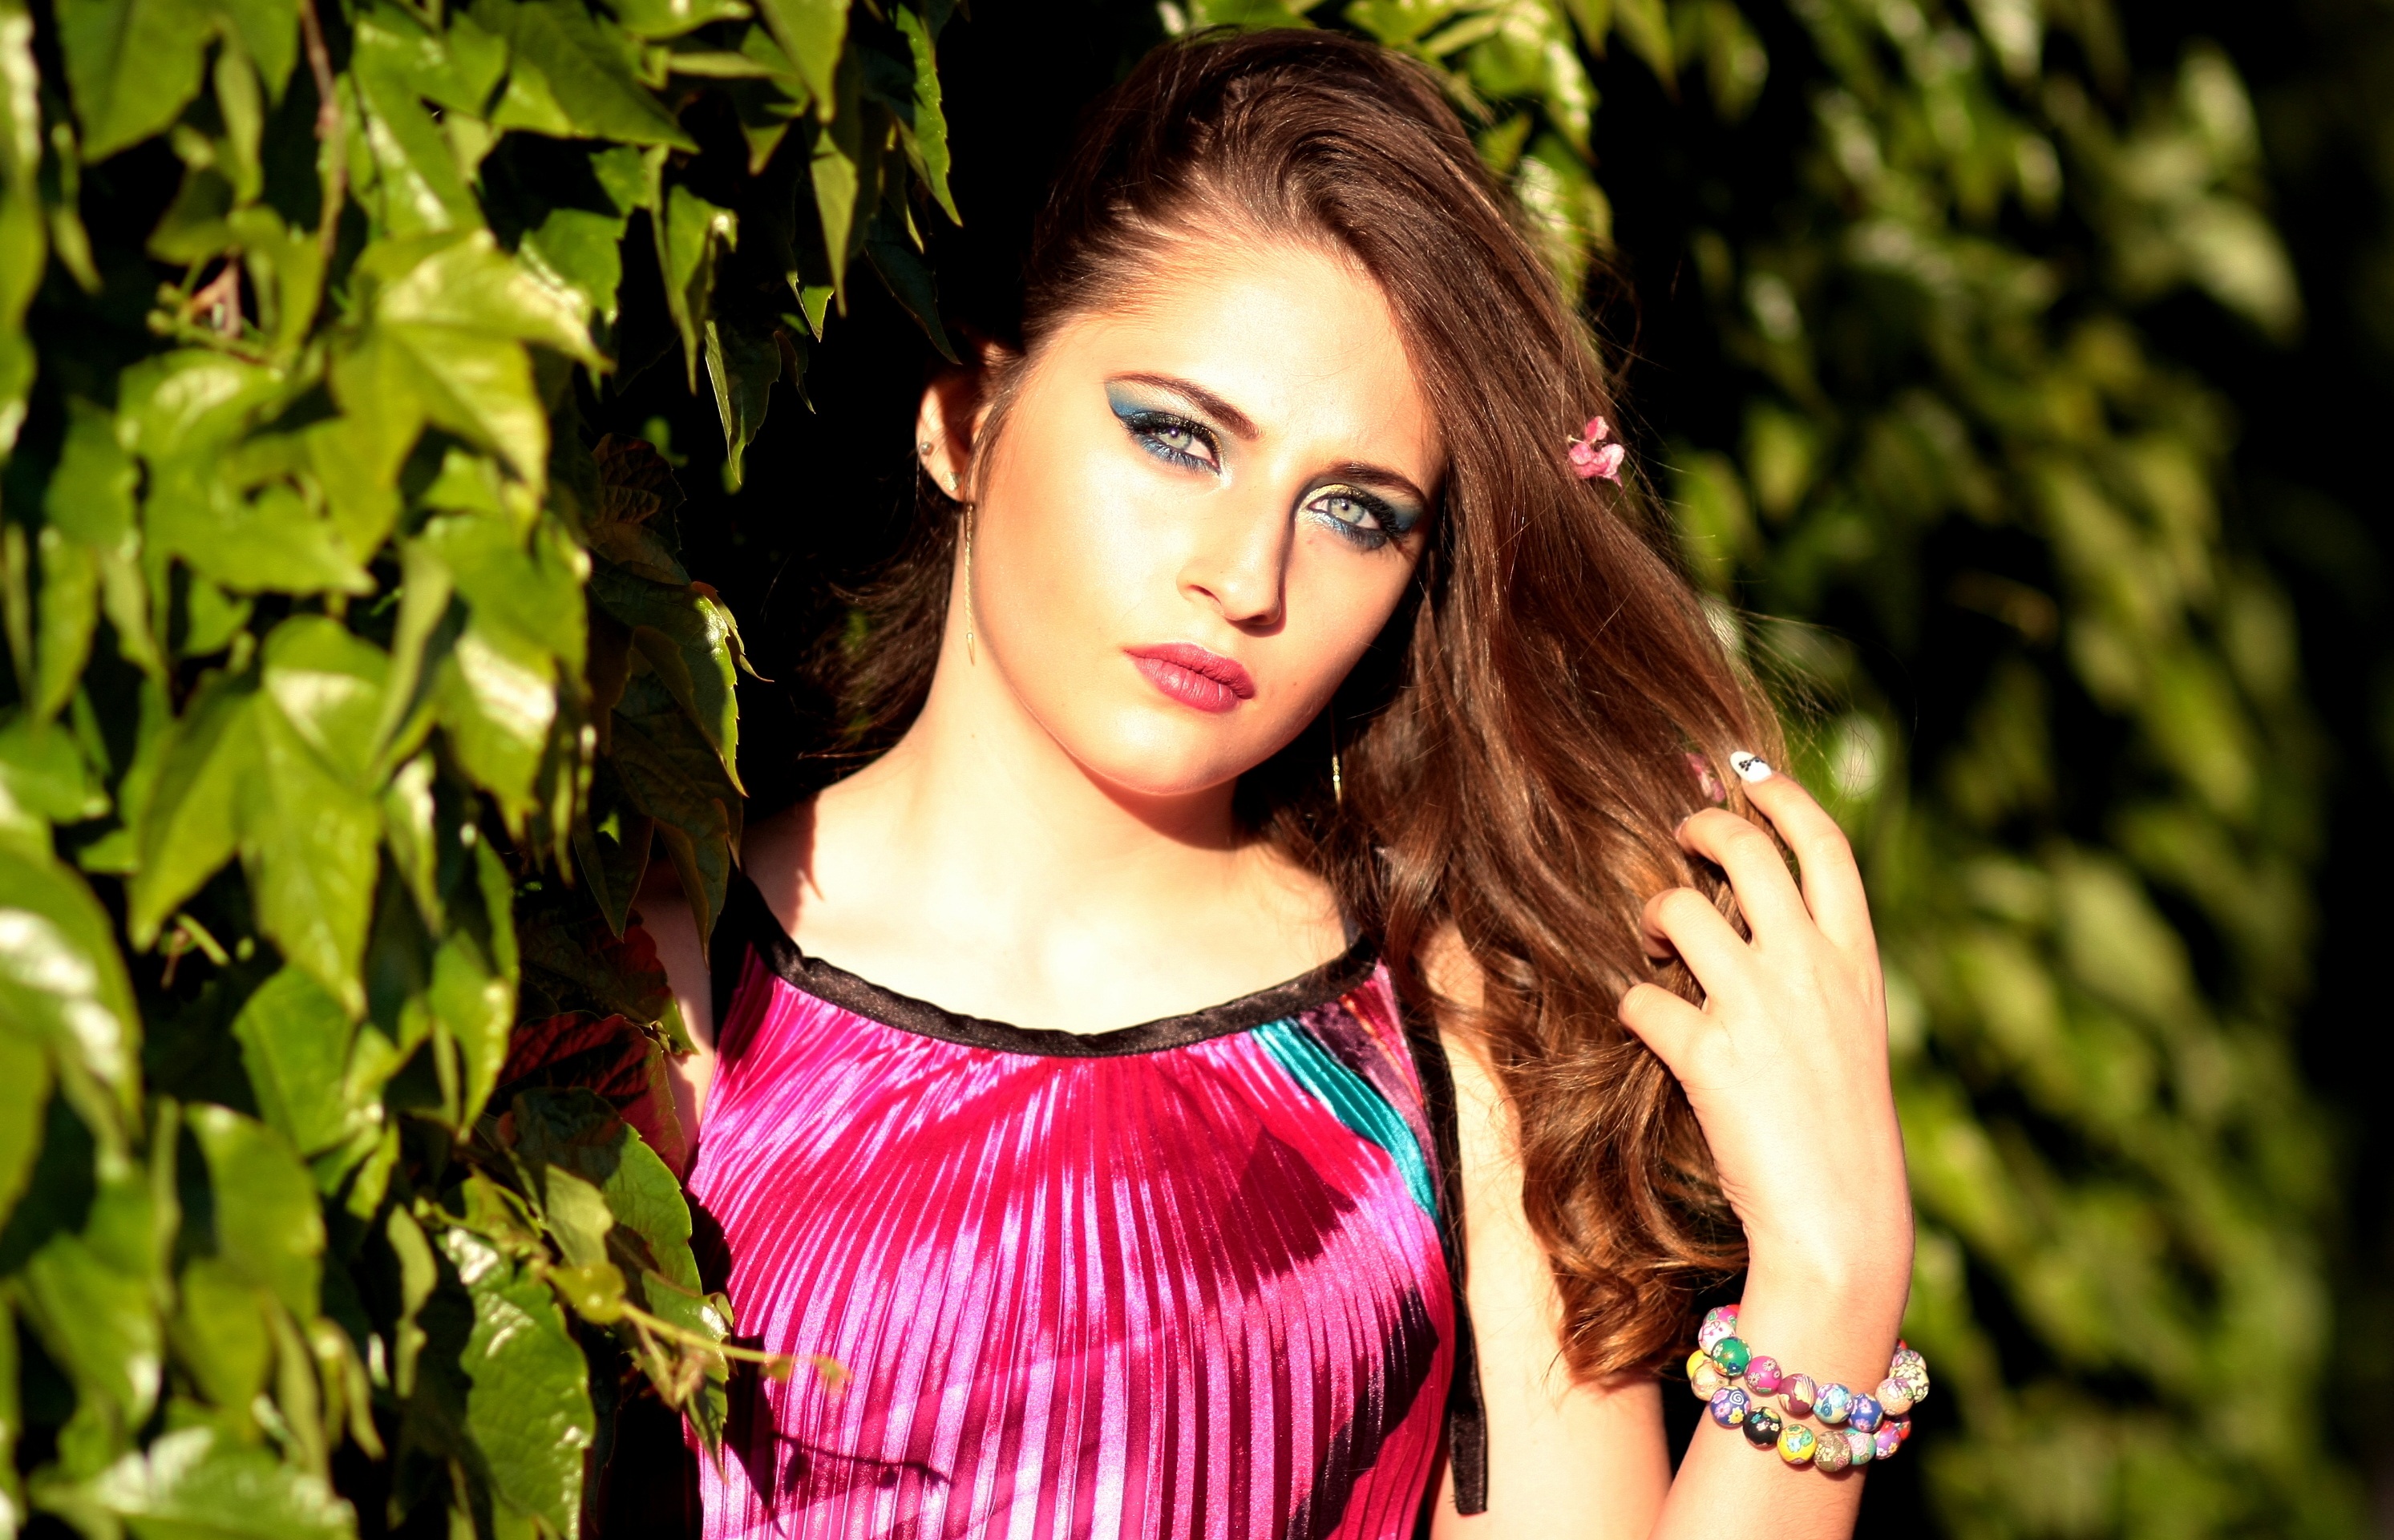
person, girl, woman, hair, photography, flower, portrait, model, spring, green, red, color, ivy, fashion, lady, hairstyle, smile, long hair, dress, eye, photograph, skin, beauty, blue eyes, abdomen, photo shoot, brown hair, portrait photography